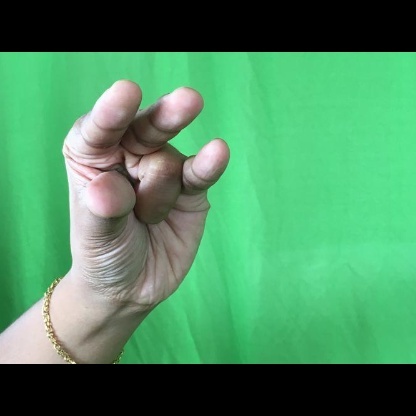
Mudra: Kangulam